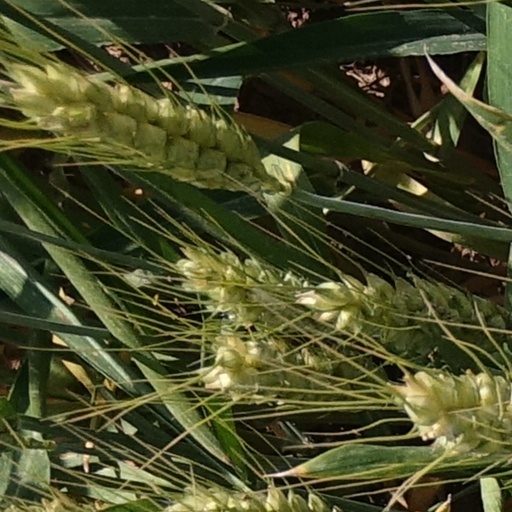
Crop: wheat